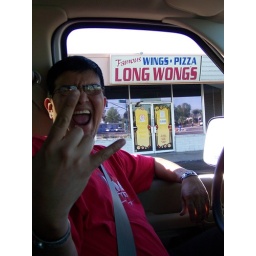
Yaiyo and "Long Wong's" pizza and wings...chinese people making pizza and chicken wings...this makes sense only in Phoenix...lol